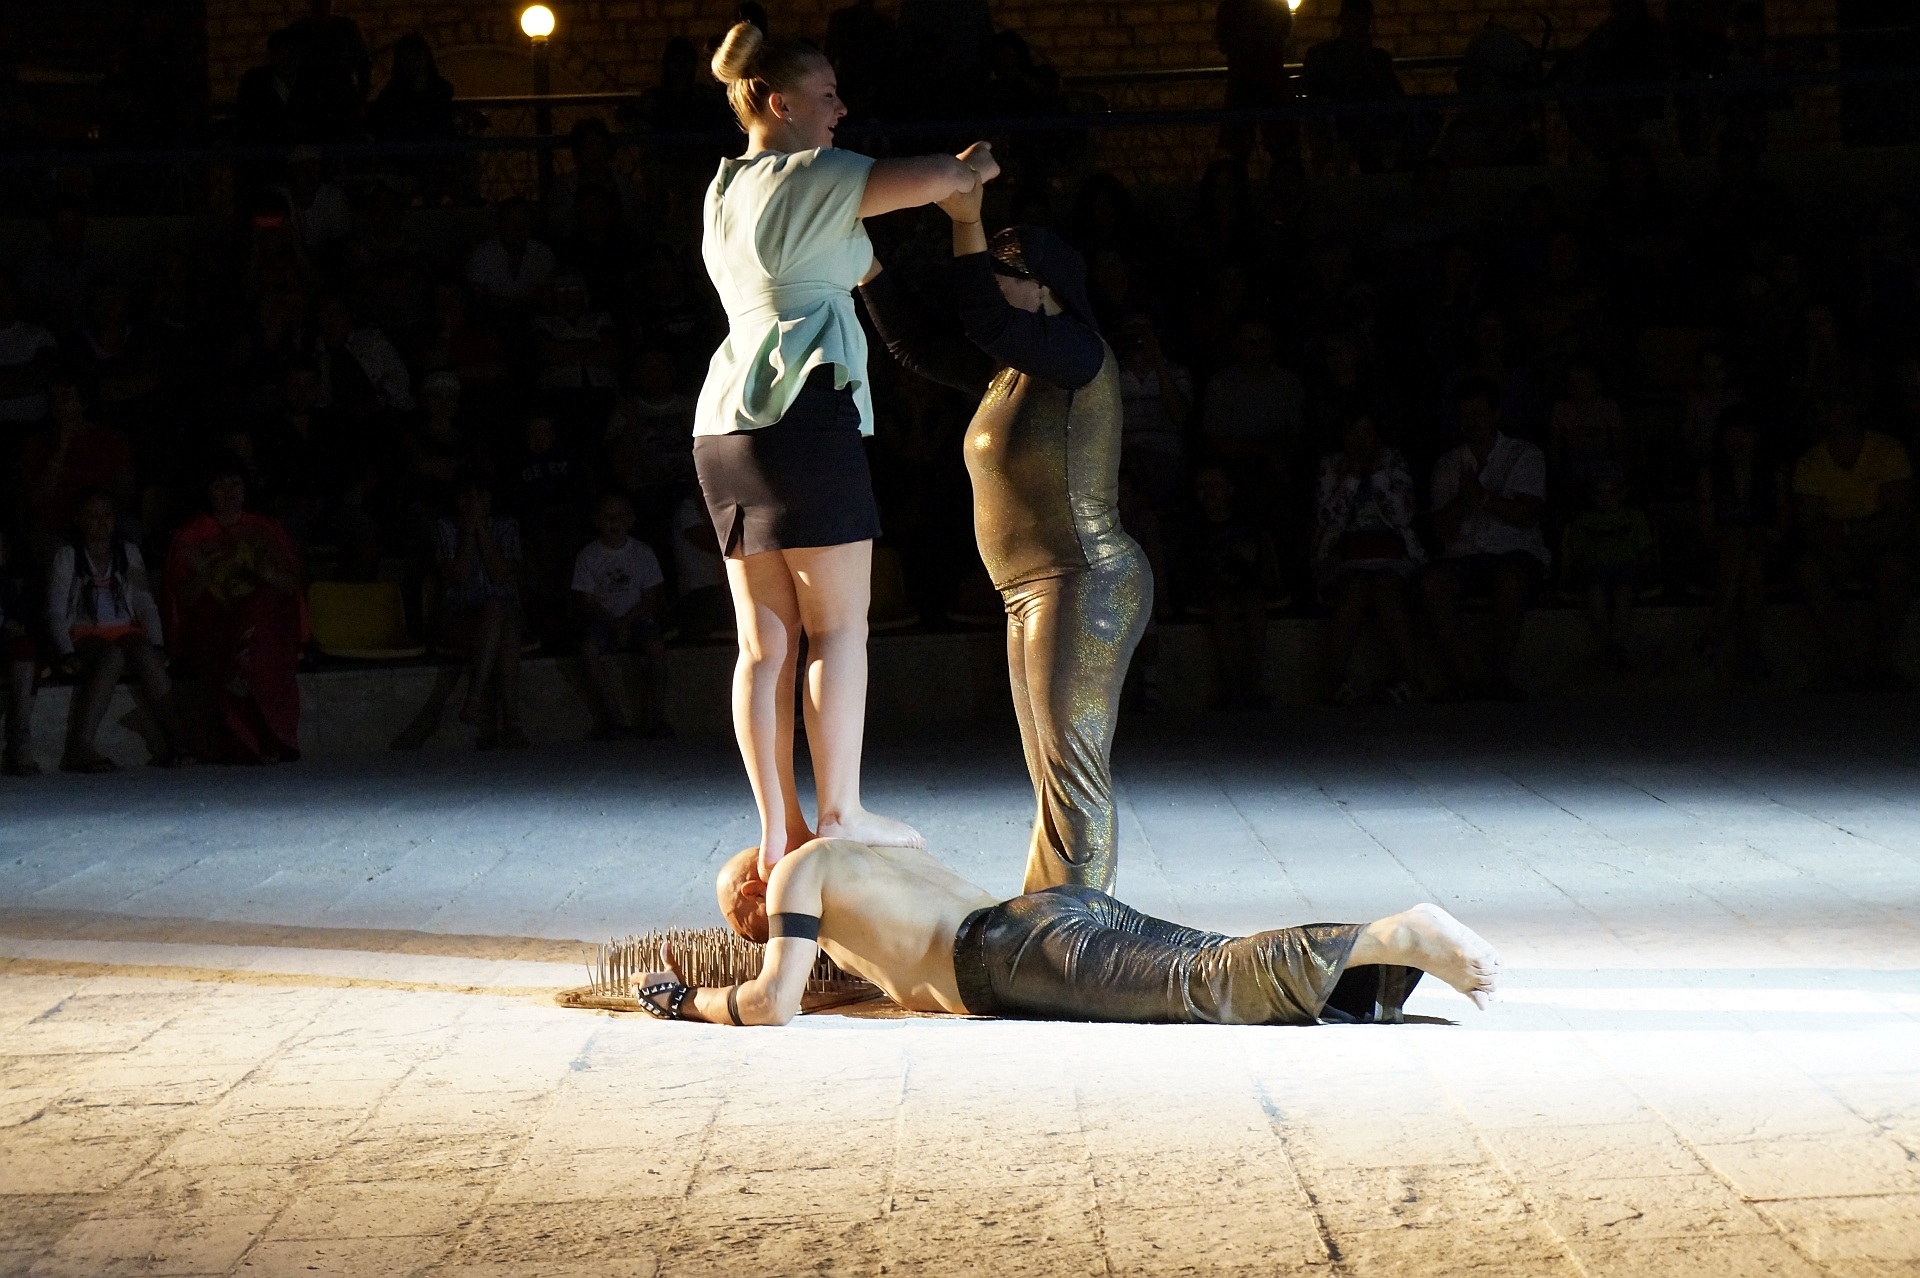
model, spring, fashion, performance art, sports, performance, footwear, theater, fakir, performing arts, the spectacle